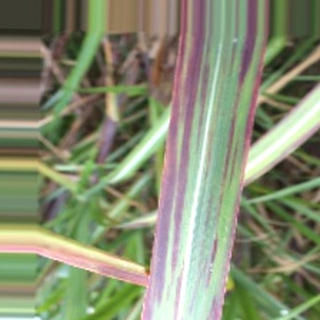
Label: sugarcane_bacterial_blight